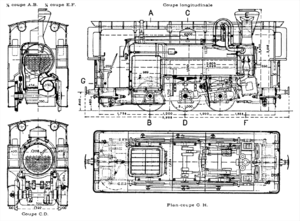
Locomotive Tubize de 25 tonnes livrée en 1894 pour le tramway Paris_Arpajon. Elle desservant notamment les Halles en y acheminant les primeurs.
Le tramway, plus couramment le tram, est une forme de transport en commun urbain ou interurbain à roues en acier circulant sur des voies ferrées équipées de rails plats, et qui est soit implanté en site propre, soit encastré à l'aide de rails à gorge dans la voirie routière.
L'Arpajonnais était un chemin de fer secondaire sur route reliant Paris à Arpajon, mis en service en 1893-1894 et supprimé en 1937. Il assurait par emprunt des voies des tramways urbains la desserte des halles de Paris.
Blanc-Misseron est le « nom constructeur » donné au matériel roulant ferroviaire et notamment aux locomotives à vapeur construites autrefois par la société anonyme Ateliers de construction du Nord de la France dans l'usine située à Blanc-Misseron, sur les communes de Quiévrechain et Crespin dans le département du Nord. Cette société était une filiale créée, en 1882, par la société anonyme belge La Métallurgique de Tubize dans le Hainaut.
Une locomotive bicabine désigne un type particulier de locomotive à vapeur, conçue pour circuler sur les réseaux de tramway établis en chaussée et possédant un poste de conduite à chaque extrémité.